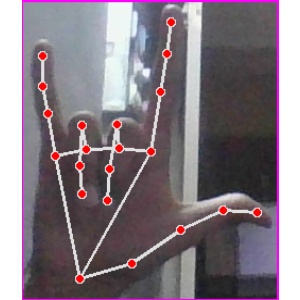
अक्षर: व